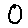
Label: 0